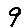
Label: 9